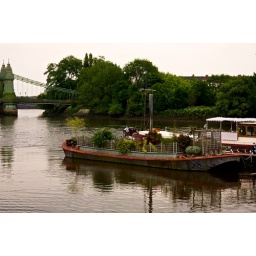
This boat serves as another riverboat's garden. No problem watering the pants there... Hammersmith Bridge in the background